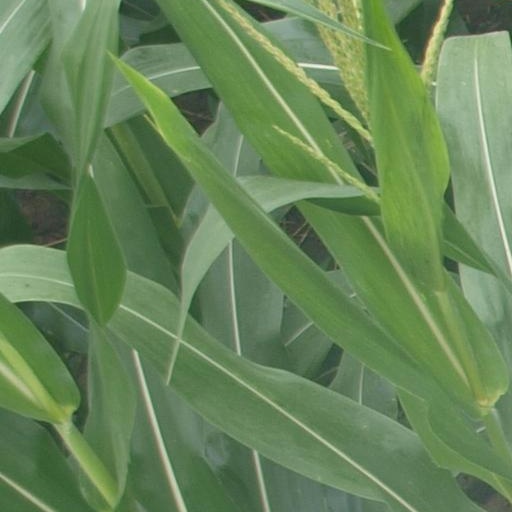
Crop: maize; corn